Maba Man

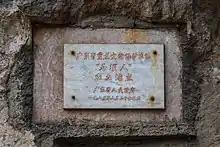
Shiziyan

In 1984, the research team re-entered the cave where the Maba Man had been found and cleared through the pile of animal fossils at the entry. These had been moved there in 1958, contemporary with the discovery of Maba Man. Two stone tools (KP84001 and KP84002) were revealed.